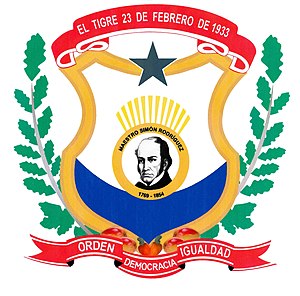
El Tigre
El Tigre er en by i Venezuela. Indbyggertallet var 147.800 i 2001 og på 94.409 i 1990. Byen ligger i staten Anzoátegui i kommunen Simón Rodríguez og blev grundlagt 3. februar 1933. Borgmesteren i byen hedder Carlos Hernandez og er fra partiet PSUV.